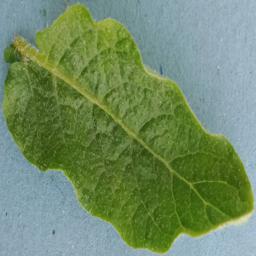
Etiqueta: Sana